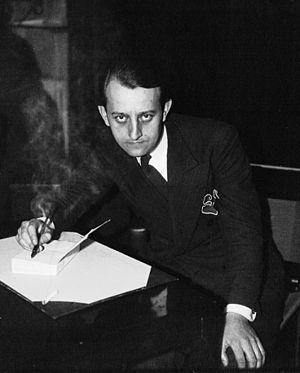
André Malraux, né le 3 novembre 1901 dans le 18ᵉ arrondissement de Paris et mort le 23 novembre 1976 à Créteil, est un écrivain, aventurier, homme politique et intellectuel français.